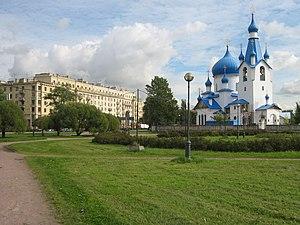
Saint-Pétersbourg. Park Gorodov Geroev.